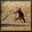
Label: fox